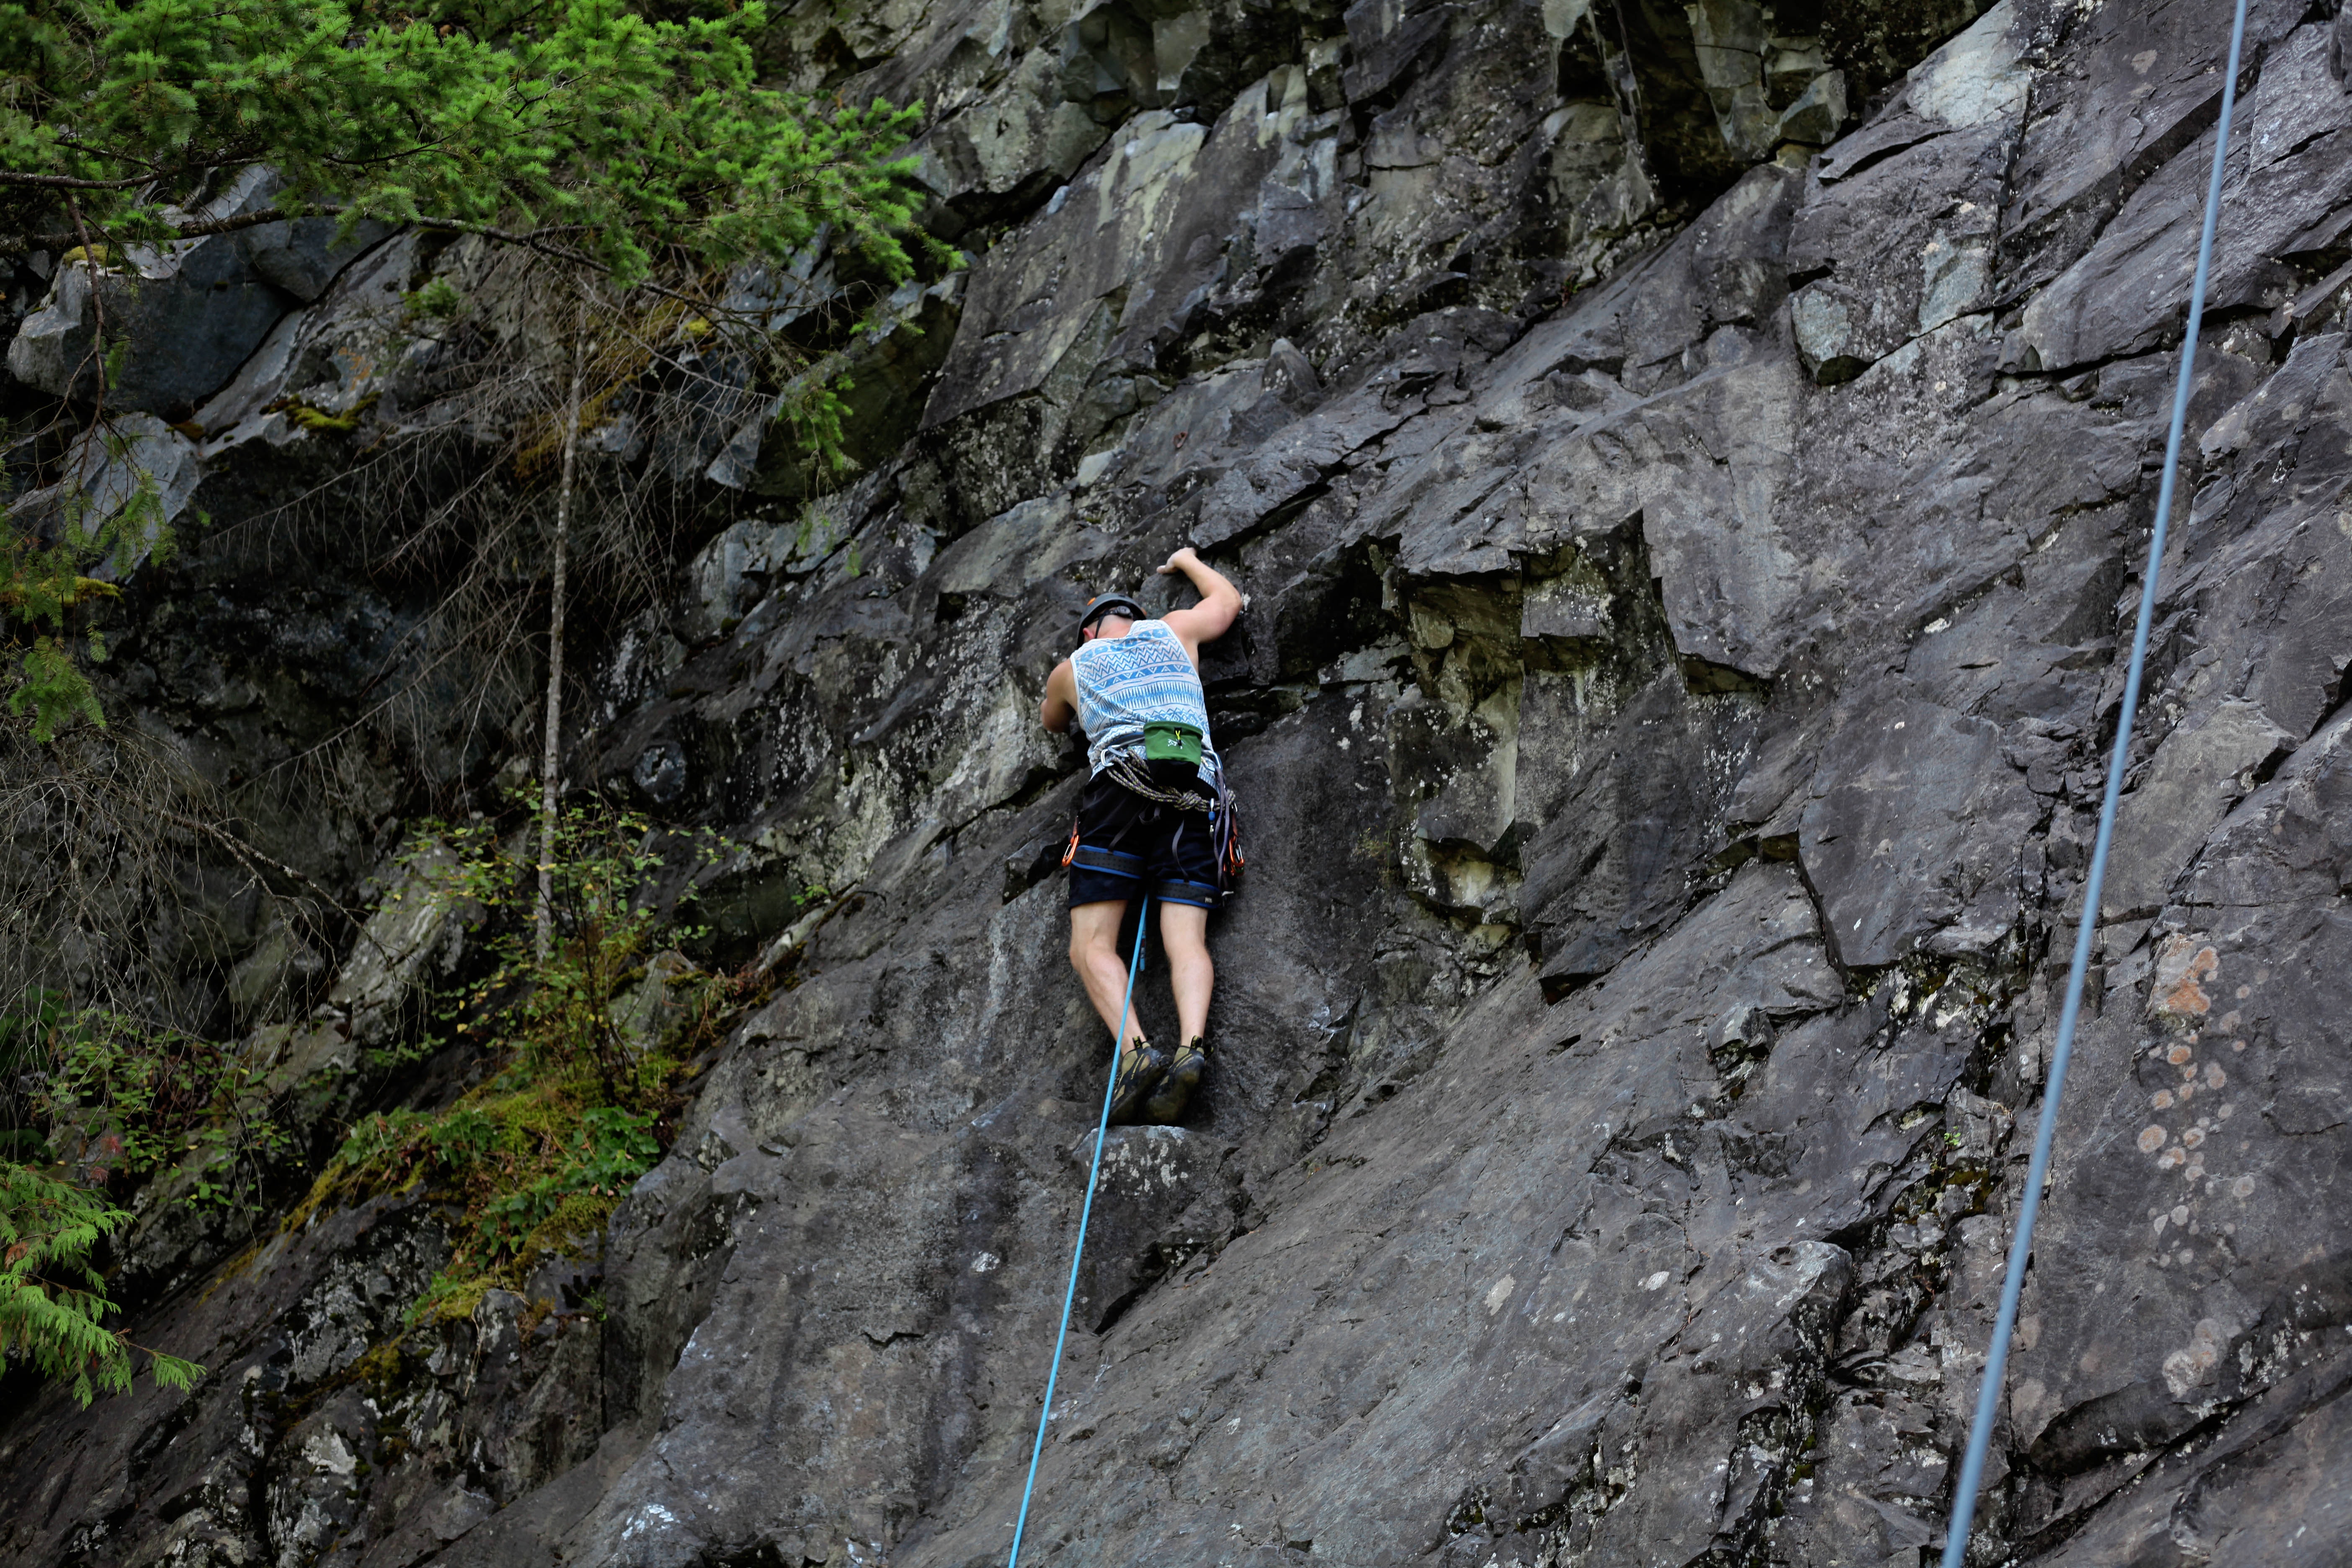
sport climbing, adventure, rock climbing, climbing, outdoor recreation, rock, recreation, abseiling, free climbing, bedrock, outcrop, rock climbing equipment, individual sports, escarpment, formation, bouldering, geology, extreme sport, sports, adventure racing, competition event, leisure, klippe, fault, cliff, rope, free solo climbing, terrain